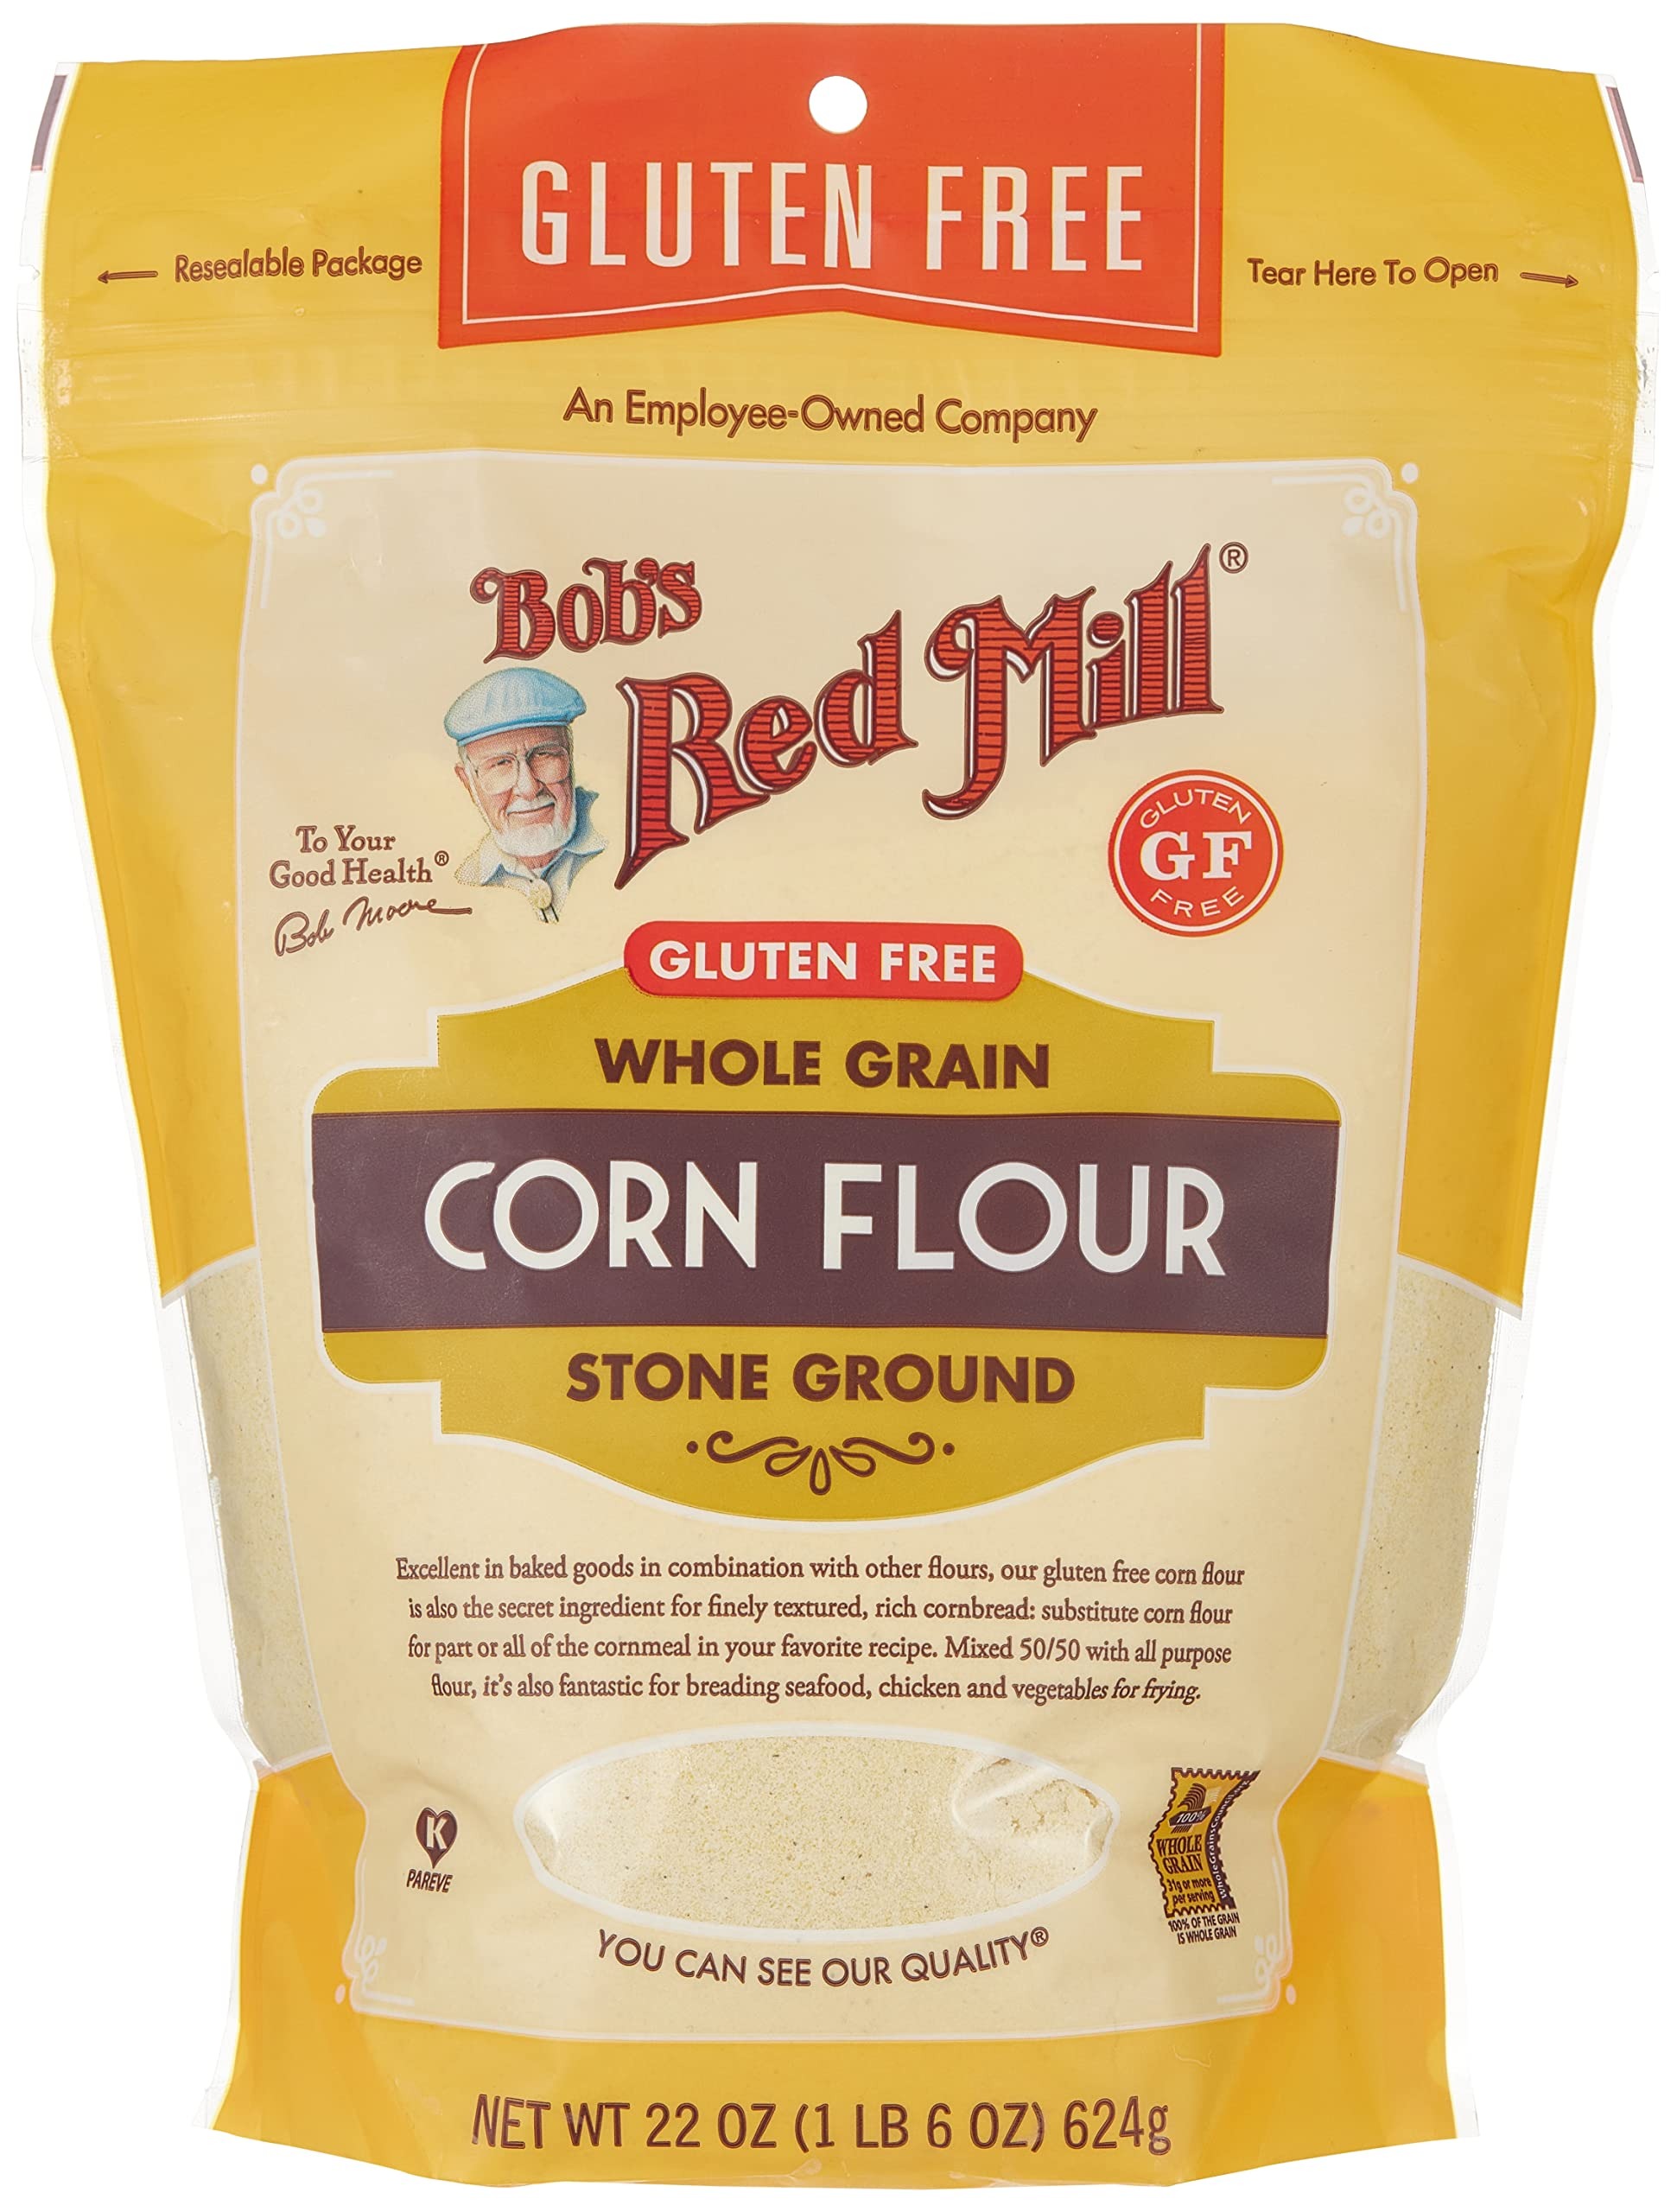
Item Name: Bob's Red Mill Corn Flour, 22 ounce
Bullet Point 1: WHOLE GRAIN GOODNESS: Our Organic Whole Grain Corn Flour is always 100% stone ground and includes all of the nutrients from the bran
Bullet Point 2: MULTIPLE USES: It’s wonderfully flavorful, and its fine texture produces a tender cornbread, or use in cakes, muffins and pancakes
Bullet Point 3: VEGAN: All Bob’s Red Mill products are vegetarian; this product is also vegan, meaning it does not include eggs, dairy or honey
Bullet Point 4: BOB'S RED MILL: Make folks a little happier: it’s the idea that keeps our stone mills grinding to fill every bag with wholesome goodness
Bullet Point 5: ORGANIC: Certified Organic by QAI
Product Description: <b>Bob's Red Mill's Organic Whole Grain Corn Flour is always 100% stone ground and includes all of the nutrients from the bran. It’s wonderfully flavorful, and its fine texture produces a tender cornbread that is richer and less crumbly than one made with corn meal.</b><br> <li>WHOLE GRAIN GOODNESS: Our Organic Whole Grain Corn Flour is always 100% stone ground and includes all of the nutrients from the bran</li> <li>MULTIPLE USES: It’s wonderfully flavorful, and its fine texture produces a tender cornbread, or use in cakes, muffins and pancakes</li> <li>VEGAN: All Bob’s Red Mill products are vegetarian; this product is also vegan, meaning it does not include eggs, dairy or honey</li> <li>BOB'S RED MILL: Make folks a little happier: it’s the idea that keeps our stone mills grinding to fill every bag with wholesome goodness</li> <li>ORGANIC: Certified Organic by QAI</li>
Value: 1.0
Unit: Count

Price: 3.99